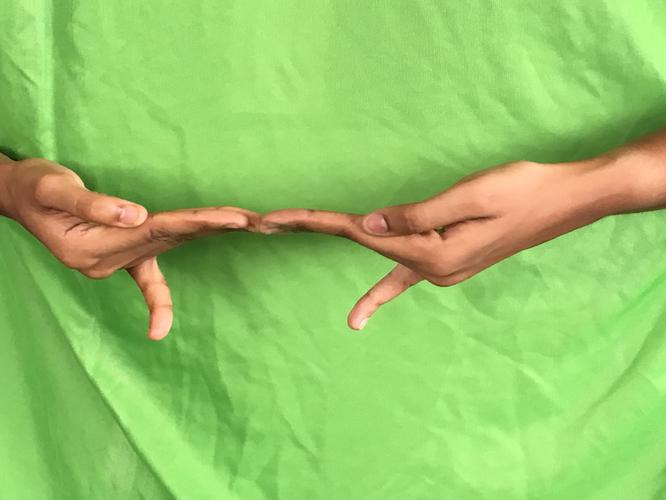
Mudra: Khatva
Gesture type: double_hand